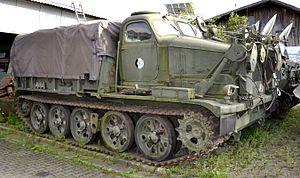
Artilleriyskiy Tyagach Tyazholiy, ou AT-T, est un camion militaire russe sur chenilles servant comme tracteur d'artillerie, véhicule radar et de véhicule du génie militaire.